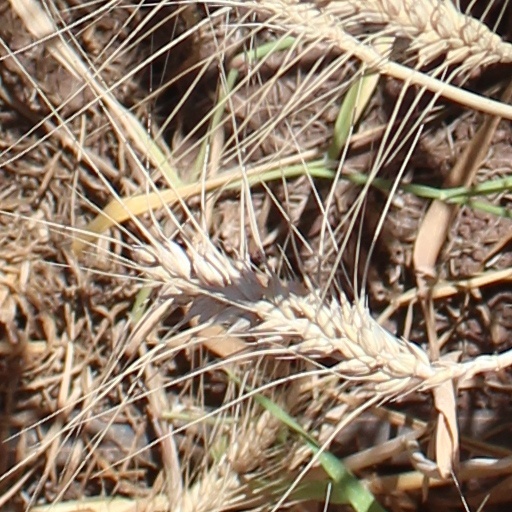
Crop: wheat